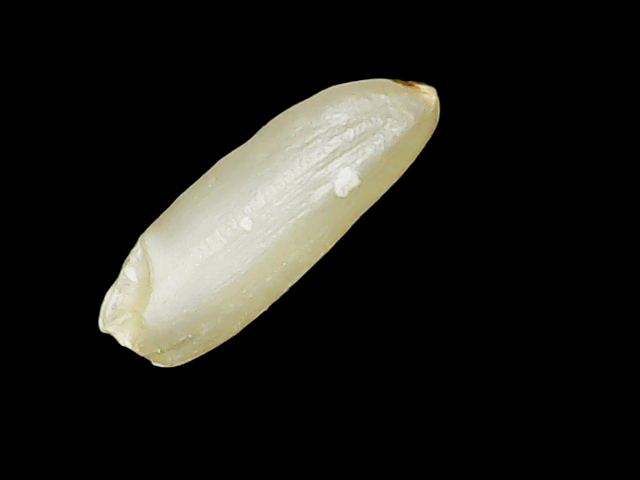
Rice variety: Binadhan12